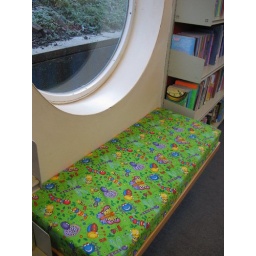
The new window seat cushion in the childrens library - it's a beaut!